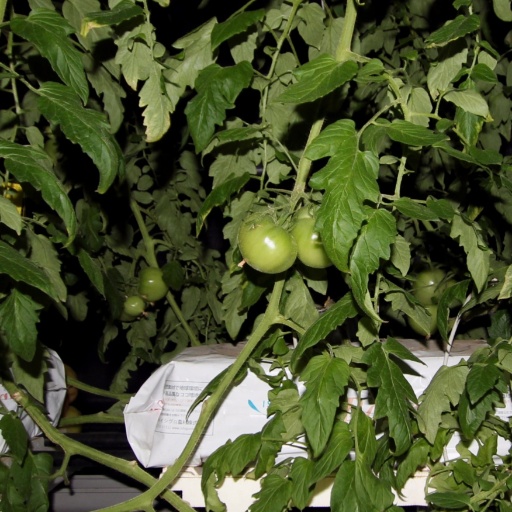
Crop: tomato